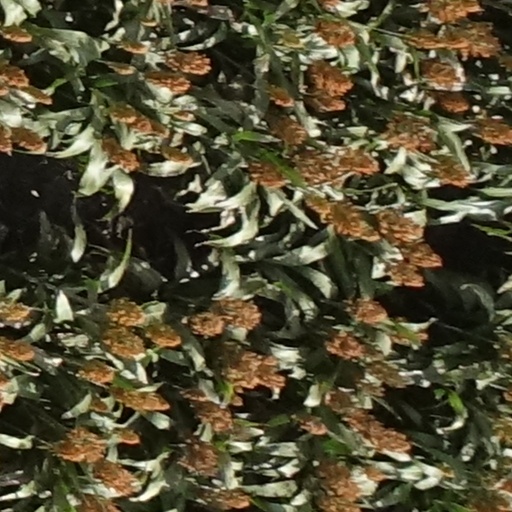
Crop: sorghum